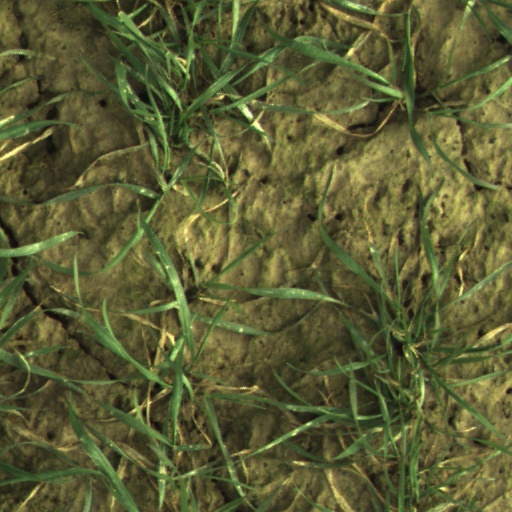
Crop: wheat